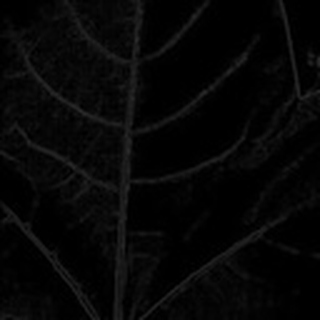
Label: healthy_cotton